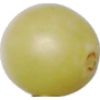
Label: Grape White 2